Art Heyman

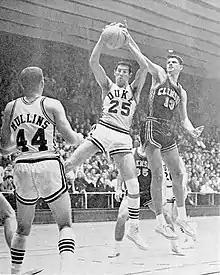
Heyman getting a rebound in a 1963 game against Clemson

However, during Heyman's 1963 senior year, Heyman unleashed his best season yet. Duke won the regular season conference title, but to make the NCAA tournament, they would have to win the ACC tournament. Their first game was against 8th seed Virginia, a game in which the Blue Devils won handily, 89–79. In the tournament semi finals, the Blue Devils defeated the North Carolina State Wolfpack, 82–65. In the final, they had a chance to get revenge for the 1961 tournament final loss, as they faced off against Wake Forest. Heyman and Duke avenged that 1961 loss, defeating the Demon Deacons 68–57, earning the Blue Devils the right to play in the 1963 NCAA Tournament.